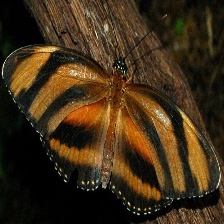
Species: BANDED ORANGE HELICONIAN